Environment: lab
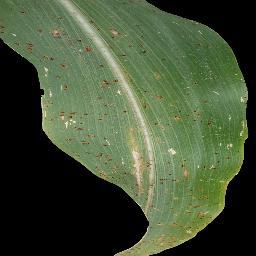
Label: common_rust